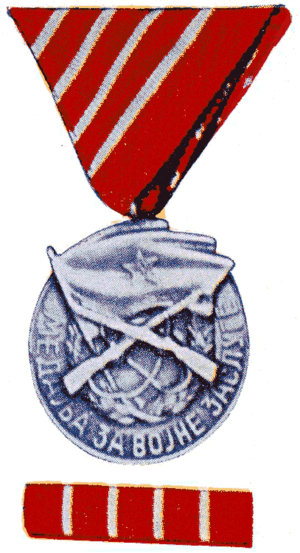
Médaille du Mérite militaire
Beaucoup d'ordres, de décorations et de médailles de la République fédérative socialiste de Yougoslavie ont été créés pendant le Seconde Guerre mondiale, au cours de la lutte de libération nationale, notamment par un décret du commandement suprême des Partisans yougoslaves en date du 15 août 1943. Ces distinctions ont, avec d'autres plus tardives, ont été attribuées en 1945 et 1992, à des militaires, à des civils ou à des organisations socio-politiques. Après la dislocation de la Yougoslavie, certaines d'entre elles ont été maintenues jusqu'au temps de la Serbie-et-Monténégro, qui a duré jusqu'en 2006.